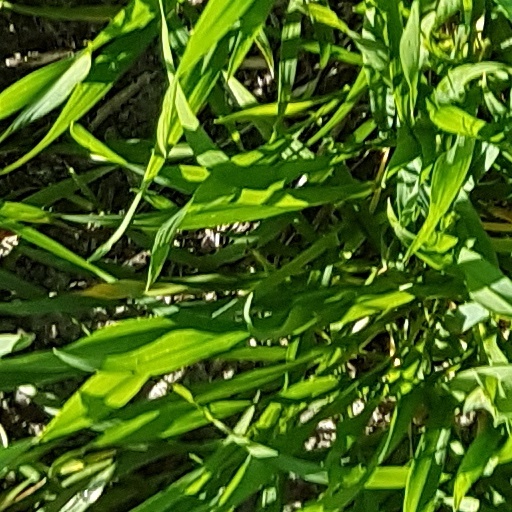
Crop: wheat